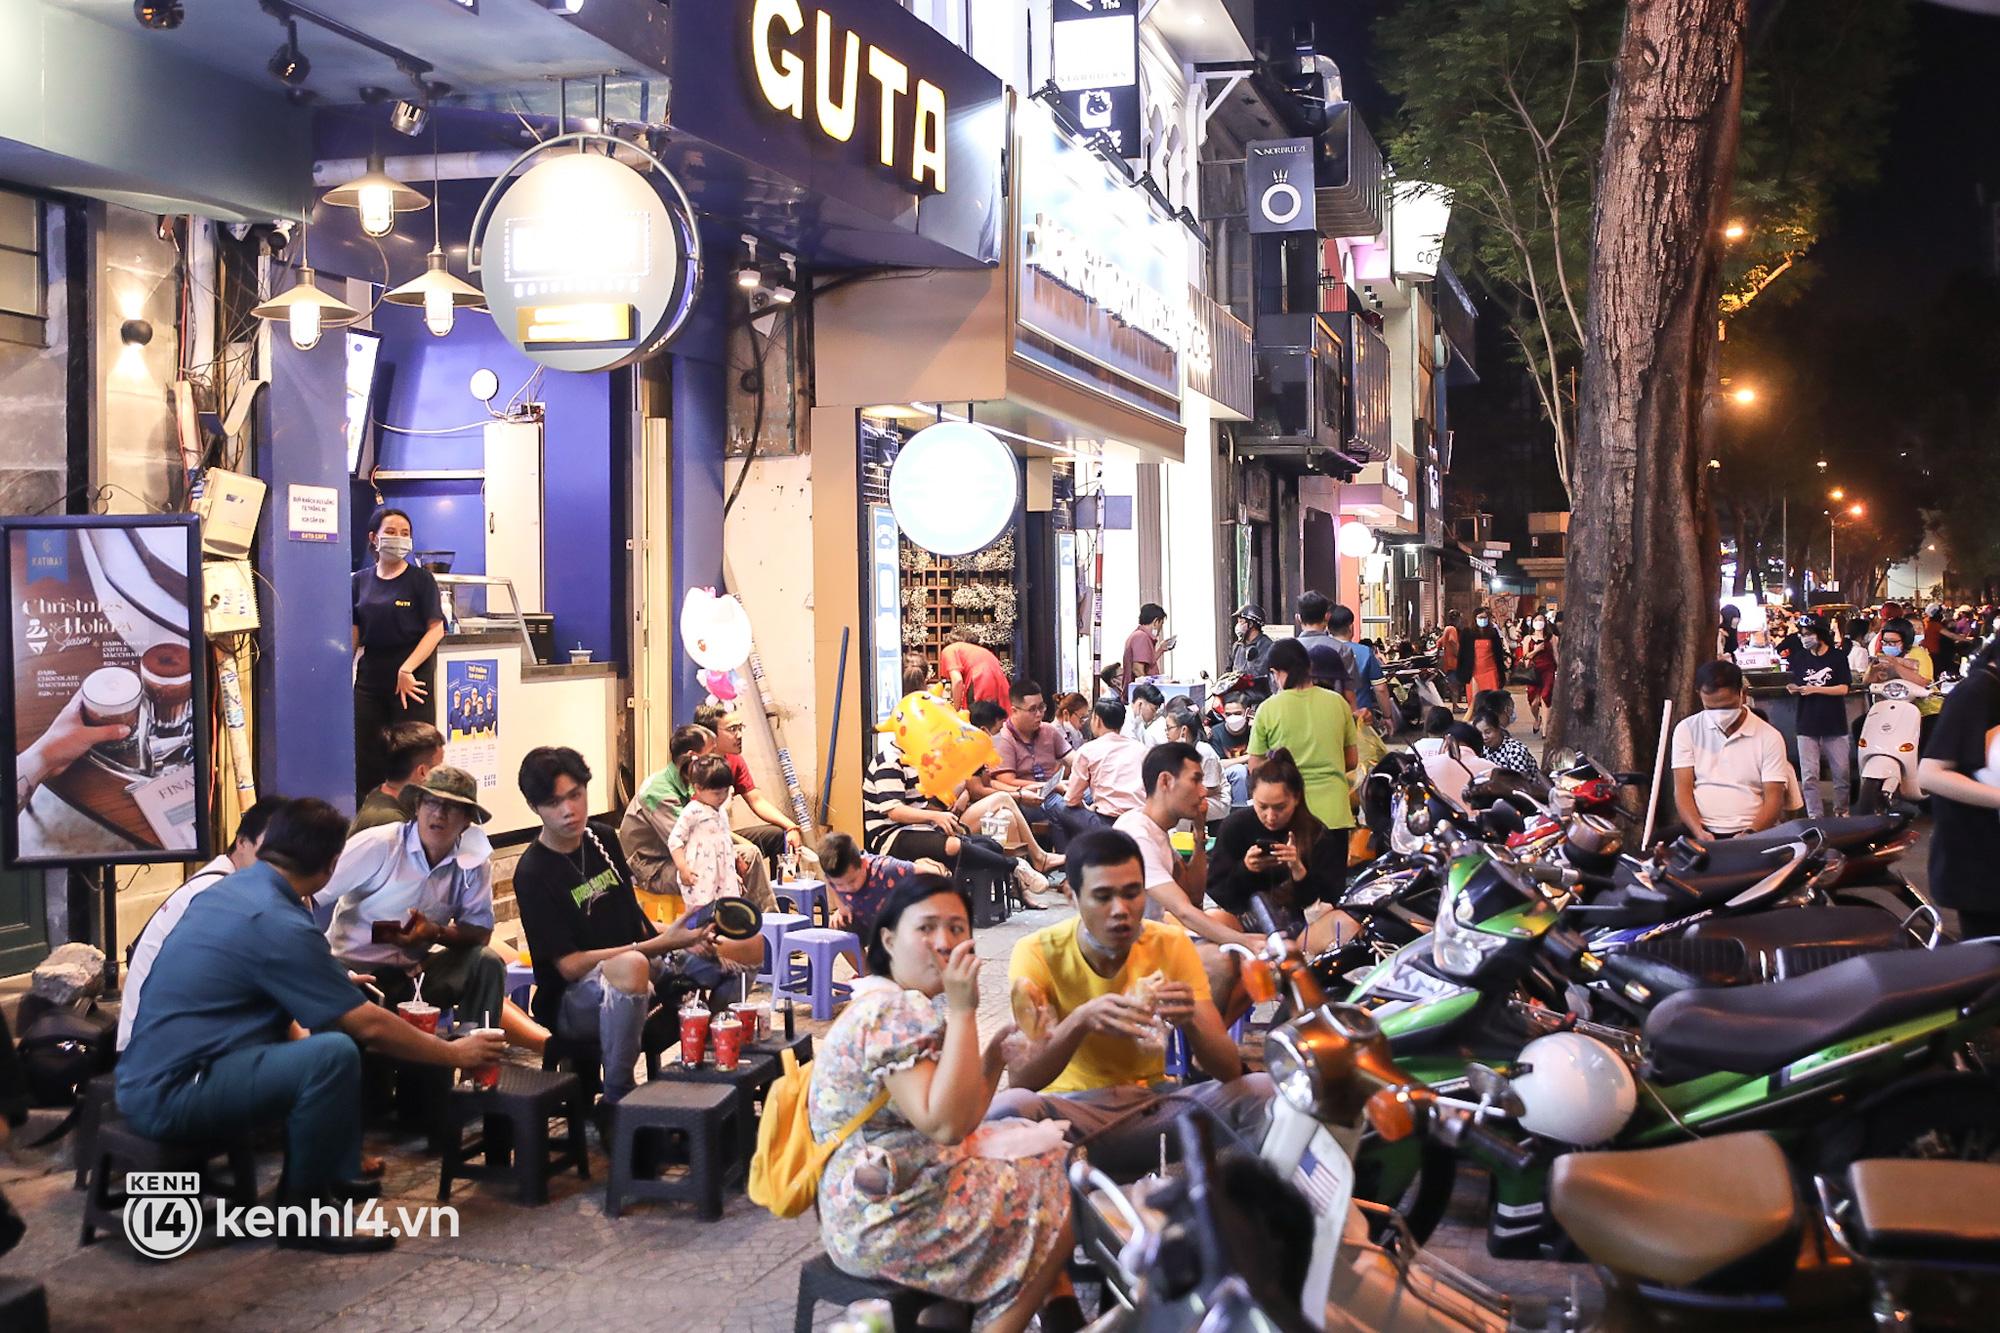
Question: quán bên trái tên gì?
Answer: quán bên trái tên guta